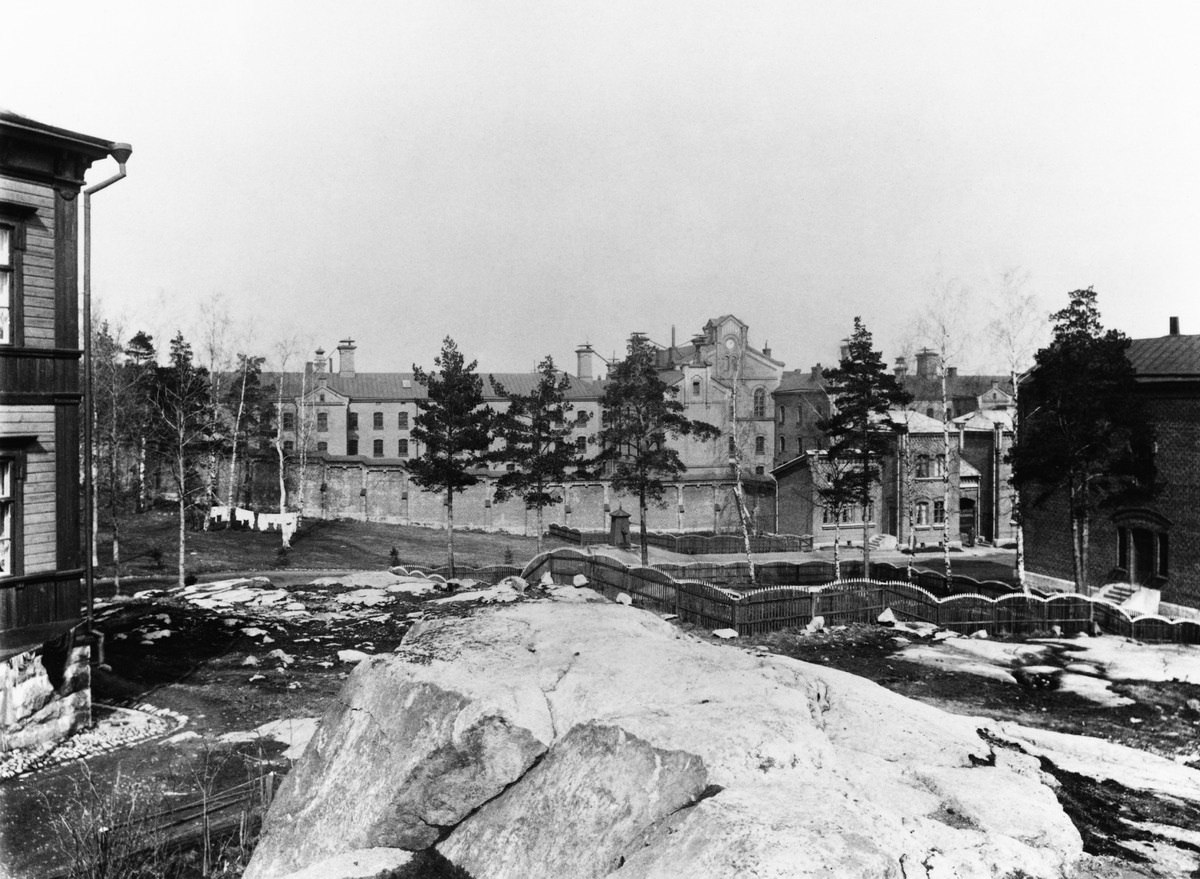
Sörnäisten keskusvankilan aluetta  1890-luvulla
sisällön kuvaus: Sörnäisten keskusvankilan aluetta  1890-luvulla. Ristikkotie 6. mustavalkoinen
Kuvaaja: Ståhlberg, Karl Emil, valokuvaaja
Ajankohta: kuvausaika 1890 n
Paikka: Suomi, Uusimaa, Helsinki, Hermanni Helsinki, Ristikkotie 6
Aiheet: Sörnäisten keskusvankila, vankilat keskusvankilat, käytävät, vartijat vanginvartijat